Gas engine

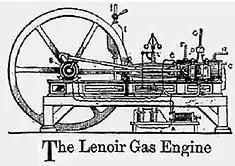
Lenoir gas engine 1860.

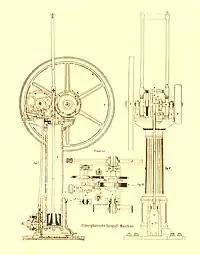
Otto-Langen gas engine 1867.

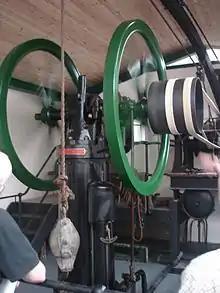
3 bhp gas fired Crossley atmospheric engine in action at Anson Engine Museum.

There were many experiments with gas engines in the 19th century, but the first practical gas-fuelled internal combustion engine was built by the Belgian engineer Étienne Lenoir in 1860. However, the Lenoir engine suffered from a low power output and high fuel consumption.